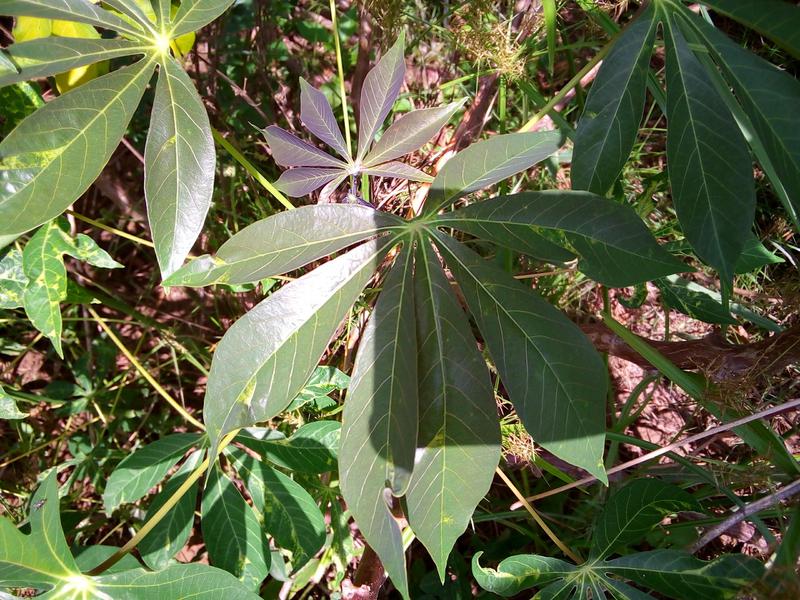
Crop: cassava
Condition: mosaic_disease